Popolopen

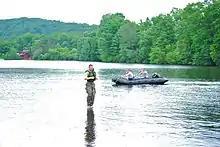
West Point cadet during summer military training on the lake

Lake Popolopen is a lake northwest of the mountain, on the West Point Military Reservation near New York State Route 293. Camp Buckner and Camp Natural Bridge are located at the lake, which is frequently used for training and recreation. The lake comprises the largest body of water at West Point, and is used for aquatic training such as scuba diving and amphibious assault.